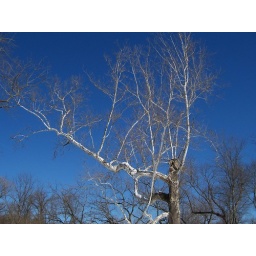
white barky tree against blue sky